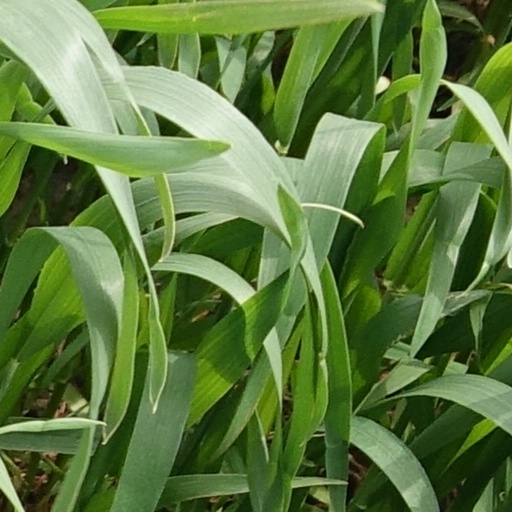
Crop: wheat